Iļja Korotkovs

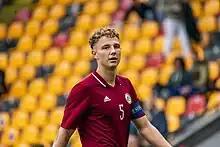

Iļja Korotkovs (born 24 May 2000) is a Latvian footballer who plays as a centre-back defender for FK Liepāja and the Latvia national team.